1791 Avignon–Comtat Venaissin status referendum

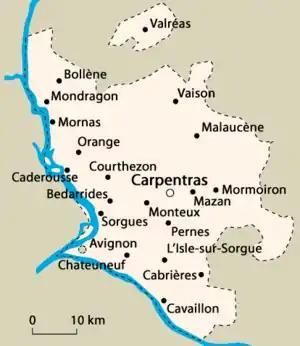
Territories of Avignon and Comtat Venaissin

Avignon forces eventually laid siege to Carpentras in 1791 with the support of French troops placed under its control, effectively ending the government of the Comtat. The municipal government in Avignon proposed the federation of the city with the rest of the Comtat and invited representatives to an electoral assembly. Around 50 hardline counter-revolutionary small towns and villages of the Comtat refused to participate, and instead, on 14 March, organized themselves into a group called the "Union of St. Cecilia," which continued fighting. The expedition was ultimately a failure and the army returned to Avignon with a diminished reputation.